Glasgow Green

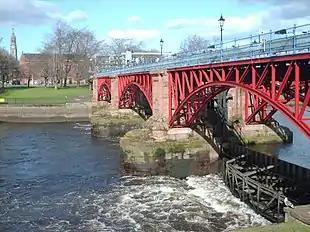
Glasgow Tidal Weir from south west (Glasgow Green on opposite bank)

In 1890, the Assembly Rooms building that had been designed by James and Robert Adam was demolished. However, the arch that had formed the centrepiece of the building was reconstructed, with funding provided by James McLennan, and in 1893 it was sited at the western end of Monteith Row. In 1922, it was moved to the western edge of the Green, facing Charlotte Street. In 1991, it was moved again to its present position in the Green — facing the Old High Court in the Saltmarket. It is known as "The McLennan Arch".